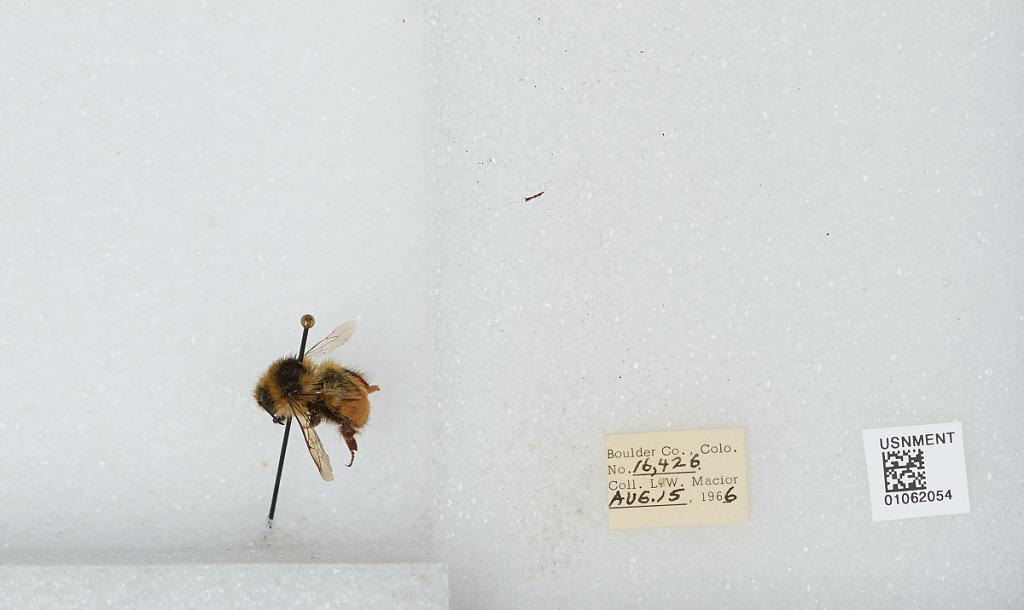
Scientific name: Bombus (Pyrobombus) bifarius Cresson
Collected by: L. Macior
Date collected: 1966-8-15
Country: United States
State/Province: Colorado
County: Boulder
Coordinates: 40.015, -105.27